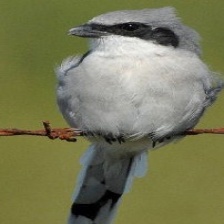
Species: LOGGERHEAD SHRIKE
Scientific name: LANIUS LUDOVICIANUS